Greg K.

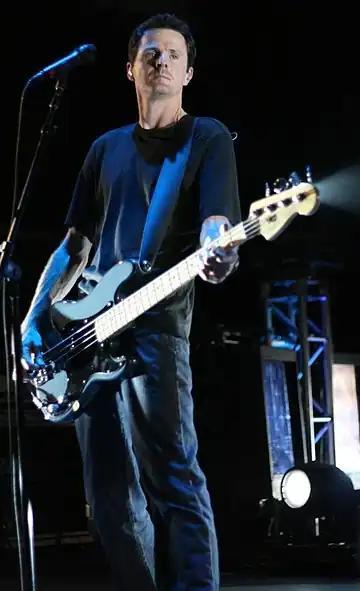
Greg K. performing in 2009

Gregory David Kriesel (born January 20, 1965) known by his stagename Greg K., is an American retired musician and the founding bassist of the rock band the Offspring. He is also the co-founder (along with bandmate Dexter Holland) of the record label Nitro Records.